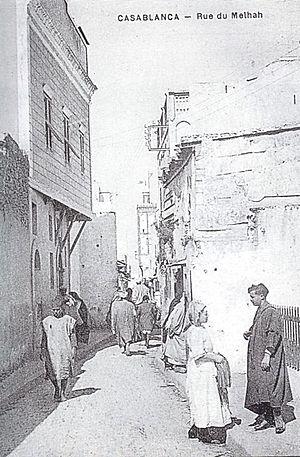
L'histoire des Juifs au Maroc est très ancienne et fut nourrie par diverses vagues de réfugiés à la suite des vicissitudes et persécutions dont ont été victimes les Juifs au cours de l’histoire.